Royal Commission on Animal Magnetism

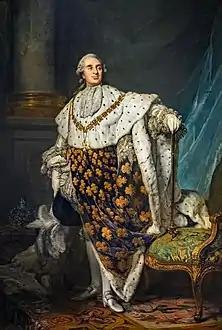
King Louis XVI (1776)

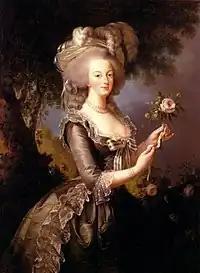
Marie Antoinette

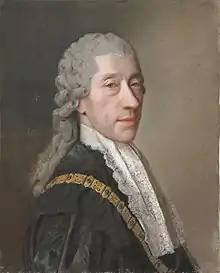
Chancellor von Kaunitz

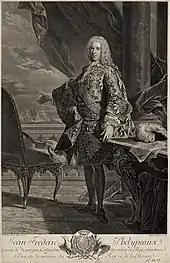
Jean-Frédéric Phélypeaux, the French Minister of State

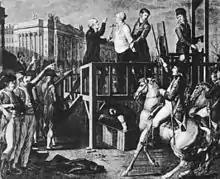
The execution of King Louis XVI

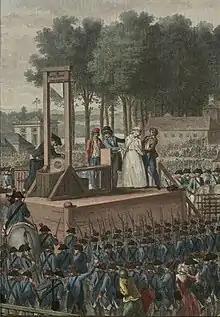
The execution of Marie Antoinette

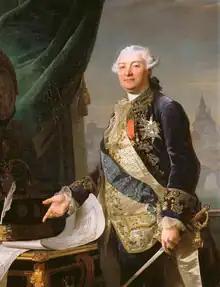
Baron de Breteuil (c.1787)

According to Armando & Belhoste (2018, pp. 6–8), the true history of Mesmer, of Mesmer's version of 'animal magnetism', and of the rationale, conduct, investigations, experimentation, and findings of the 1784 Royal Commissions has been seriously distorted by the modern ("cherry picking") concentration upon "the transformations of animal magnetism after 1820 [in relation to] hypnotism", and, especially, upon "the elements of continuity and analogy between the various versions of psychoanalysis".